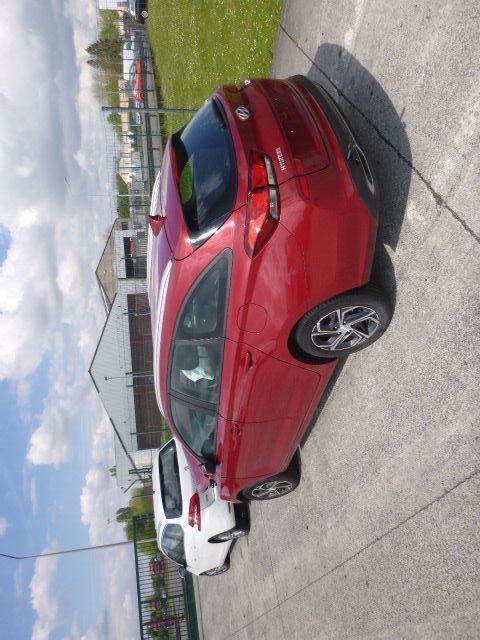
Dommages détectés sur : capot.
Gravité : mineur